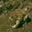
Label: frog